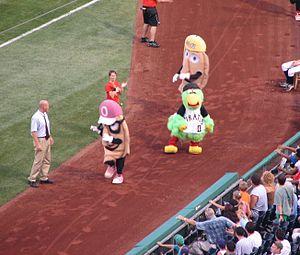
Le PNC Park est un stade de baseball situé dans le quartier de North Shore près du Heinz Field et du Roberto Clemente Bridge au bord de la rivière Allegheny en face du centre des affaires de Pittsburgh en Pennsylvanie.